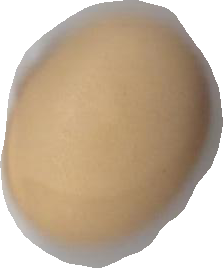
Variety: Anjasmoro